Question: Please indicate a possible affordance area of the drink_with_bottle that can be used for drinking
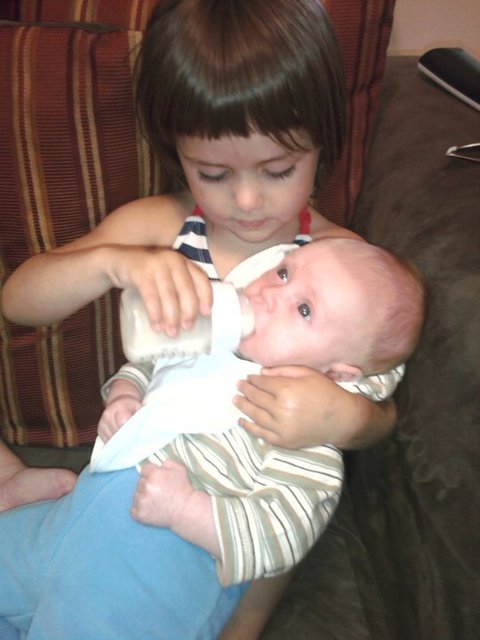
Answer: [113.083, 276.692, 250.226, 362.105]